Agni Air

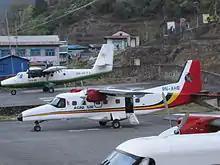
Agni Air Dornier 228 at Lukla Airport (April 2010)

Agni Air regularly served the following destinations, which were cancelled either at the closure of operations or before: